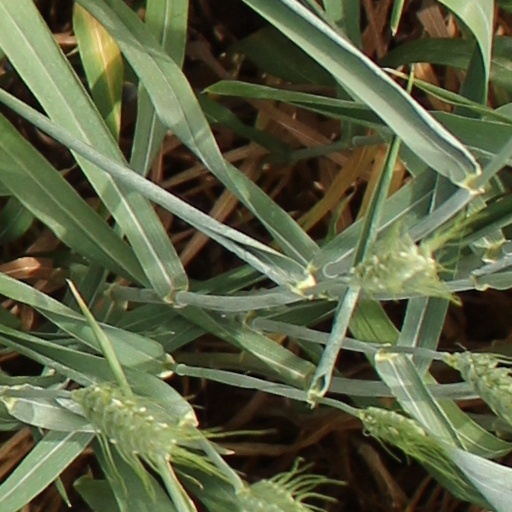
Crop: wheat